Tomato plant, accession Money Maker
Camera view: bottom (45 deg); turntable rotation: 60 degrees
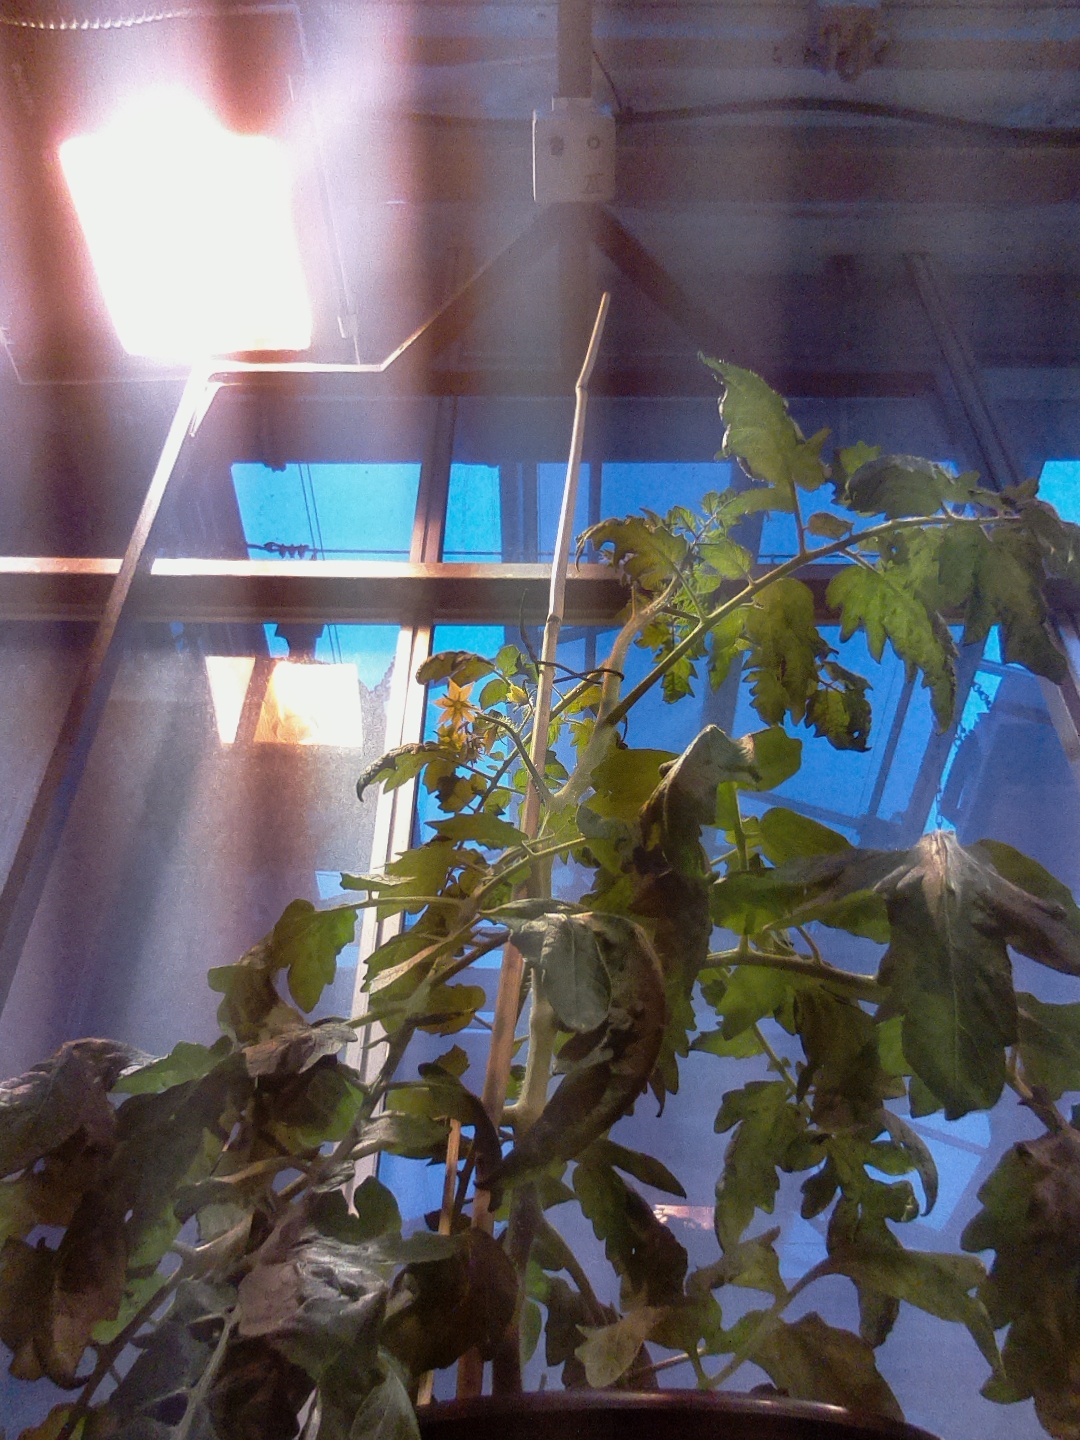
BBCH growth stage 65: Full flowering, 50%-60% of flowers open, first petals falling